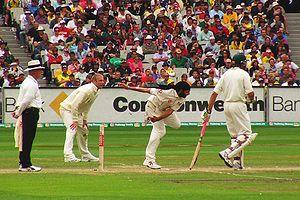
Monty Panesar au lancer pour l'Angleterre lors des Ashes 2006-2007, sous les yeux d'Andrew Flintoff.